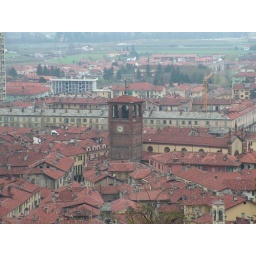
The clock tower in Pinerolo